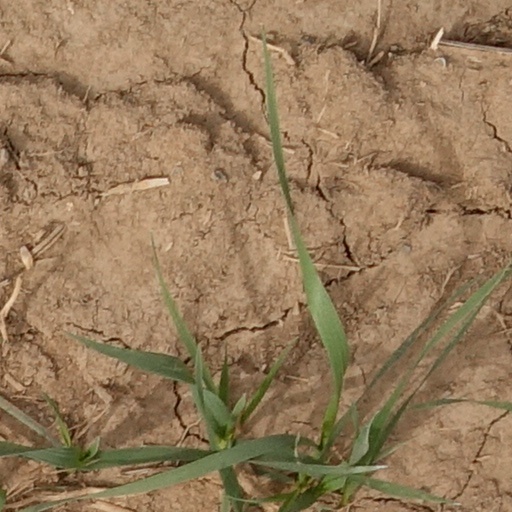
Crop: wheat